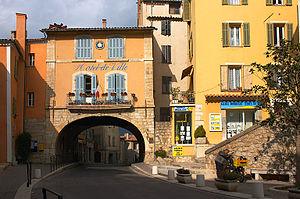
Située à flanc de colline dans l'arrière-pays varois, Fayence est à l'orée de la Provence et de la Côte d'Azur. Particulièrement appréciée par les touristes, la bourgade accueille le premier centre de vol à voile d'Europe.
Fayence est une commune française située dans le département du Var, en région Provence-Alpes-Côte d'Azur.